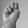
ASL letter: N